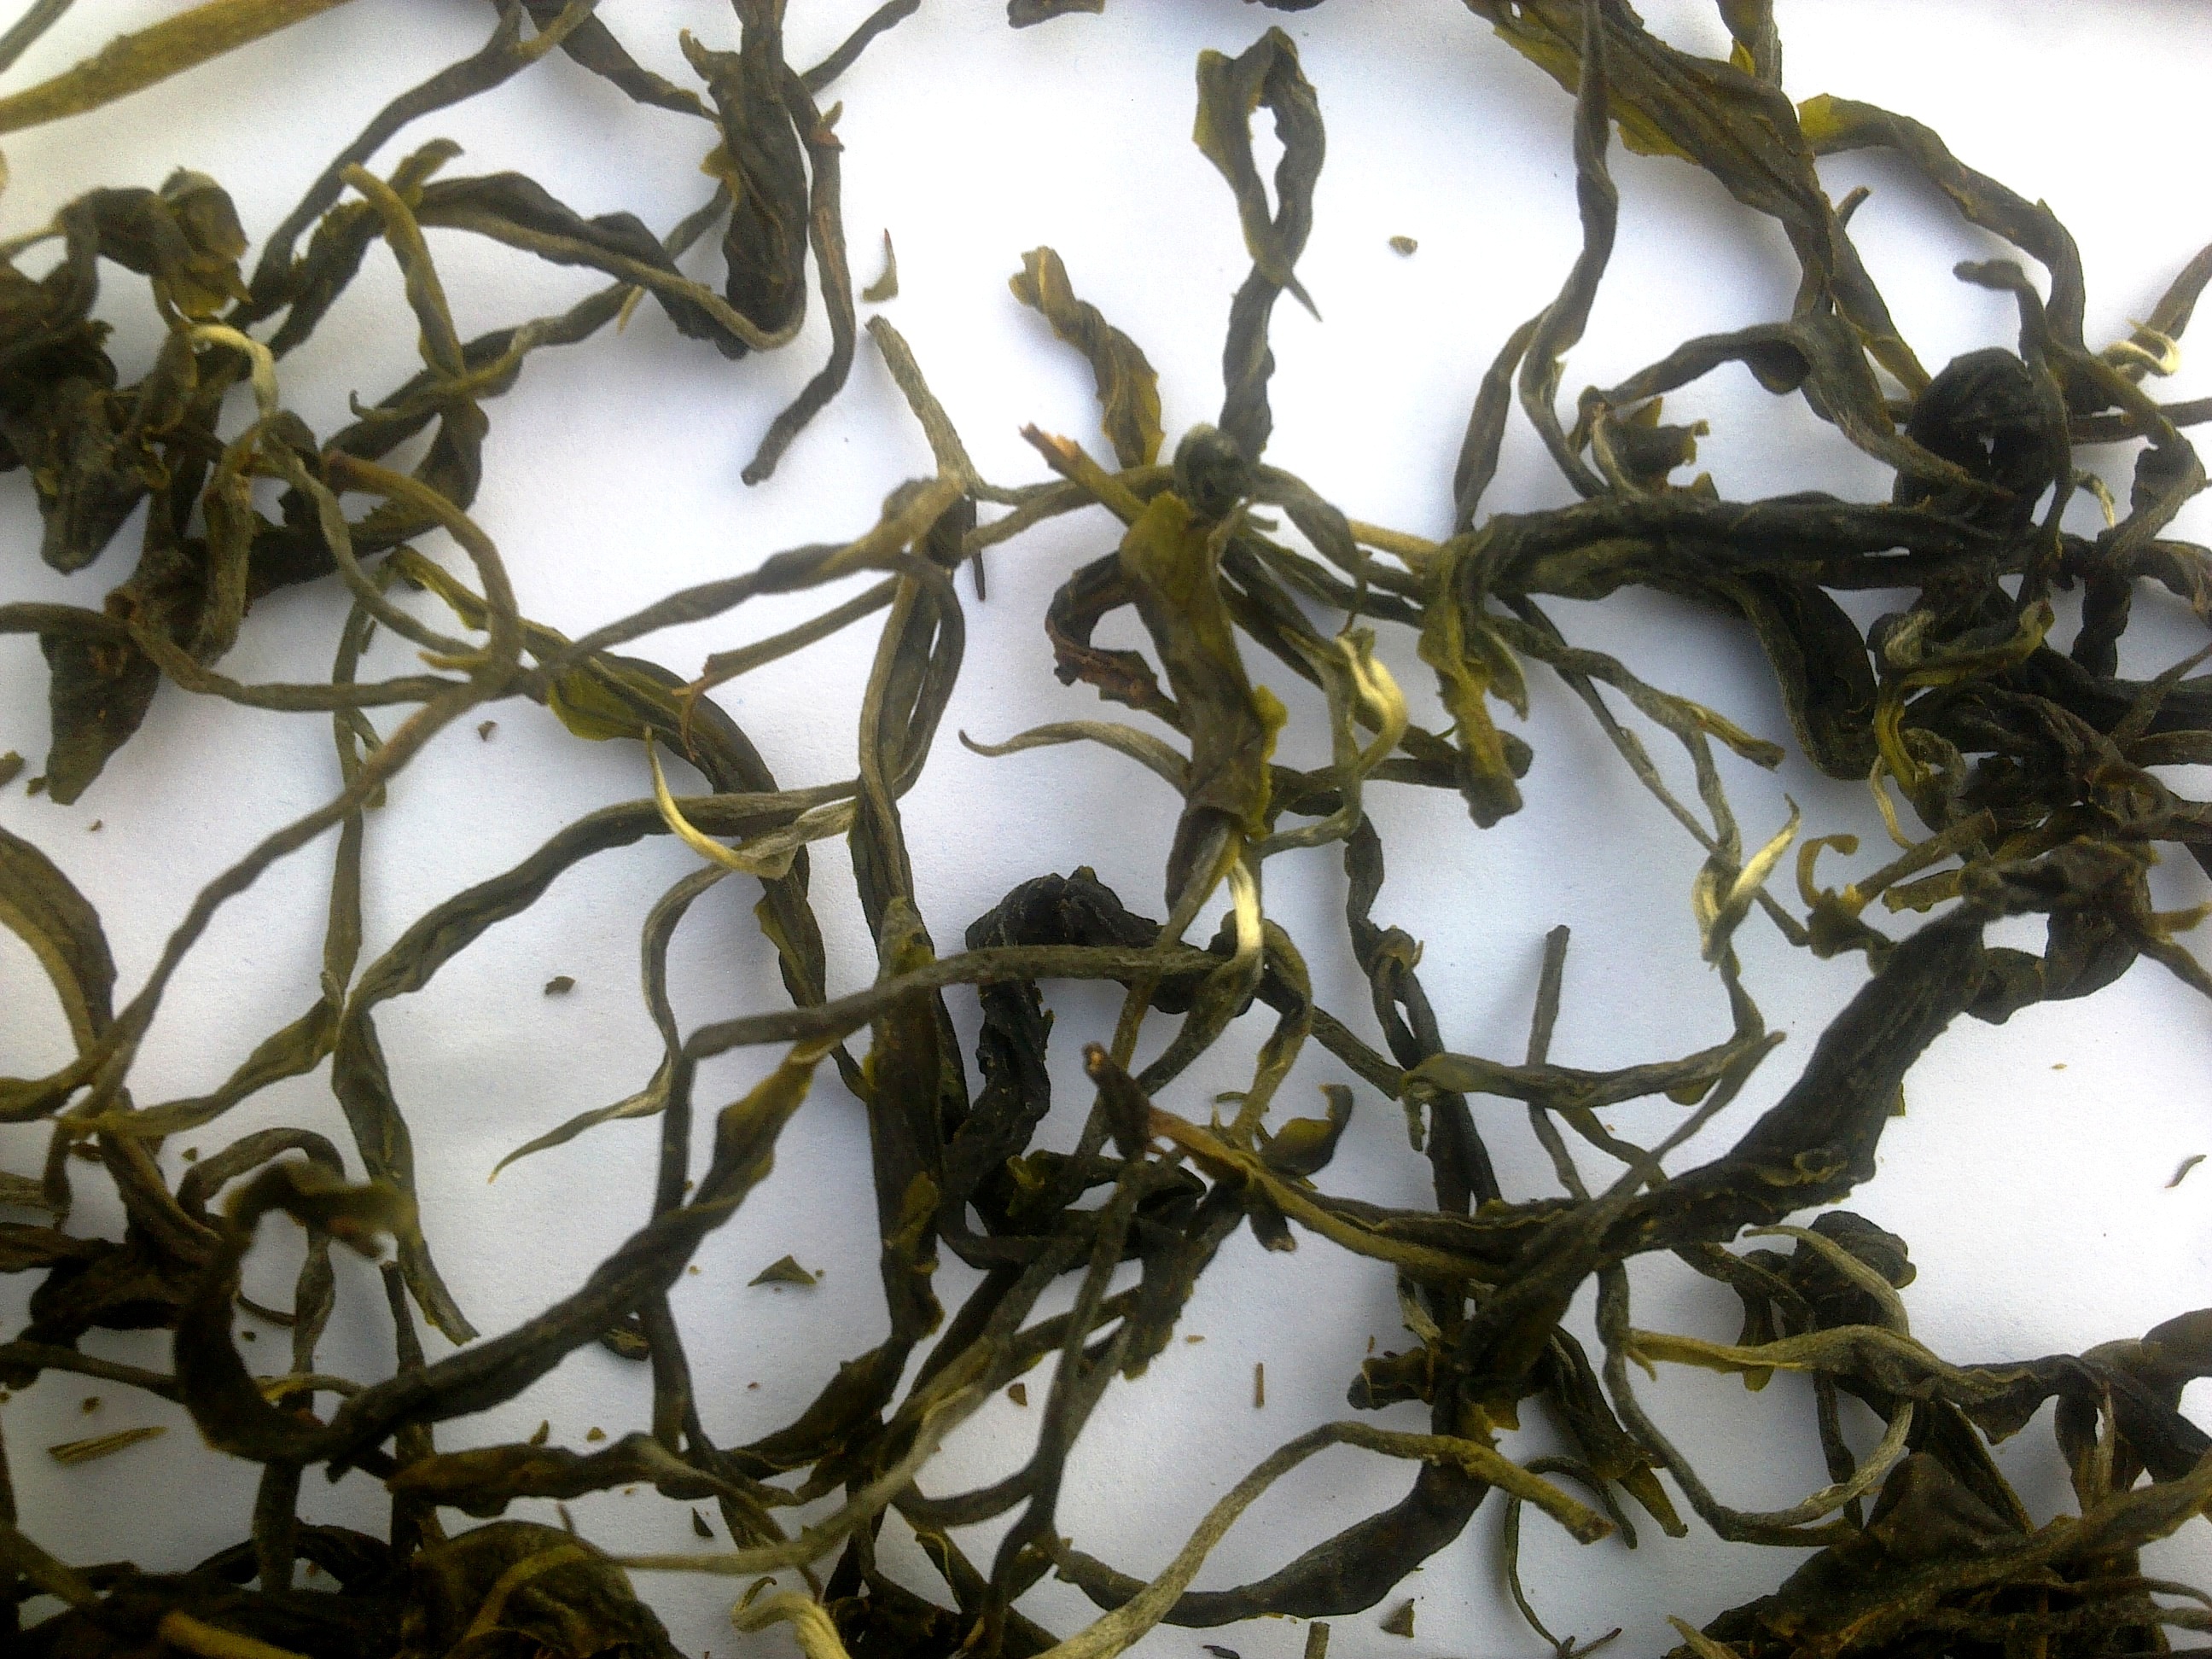
branch, plant, tea, leaf, flower, produce, seaweed, botany, flora, twig, algae, shrub, flowering plant